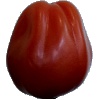
Label: Tomato Heart 1